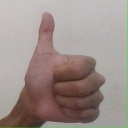
अक्षर: थ